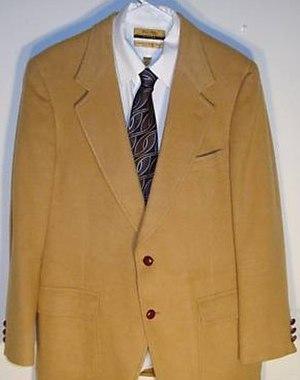
Le poil de chameau est un tissu fabriqué en poils de chameau, « par extension, une étoffe de laine souple et douce ».